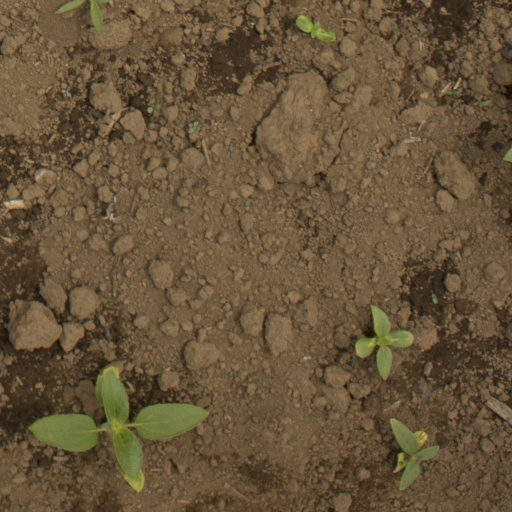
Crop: Jerusalem artichoke